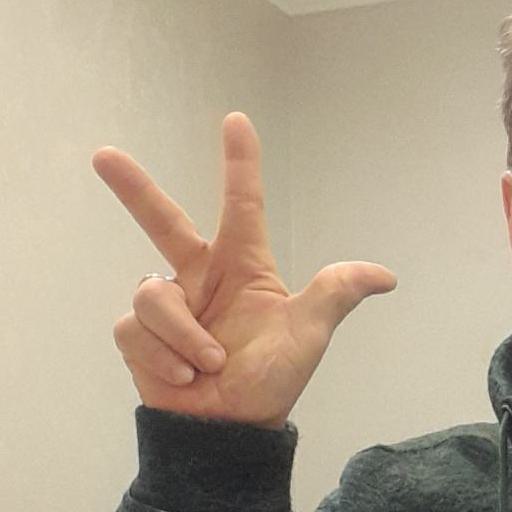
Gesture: three2